Antonio de Rojas Manrique

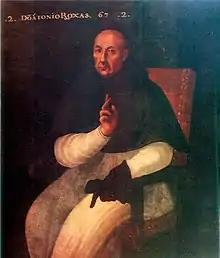

Antonio de Rojas Manrique (died 27 June 1527) was a Roman Catholic prelate who served as Patriarch of the West Indies (1524–1527),